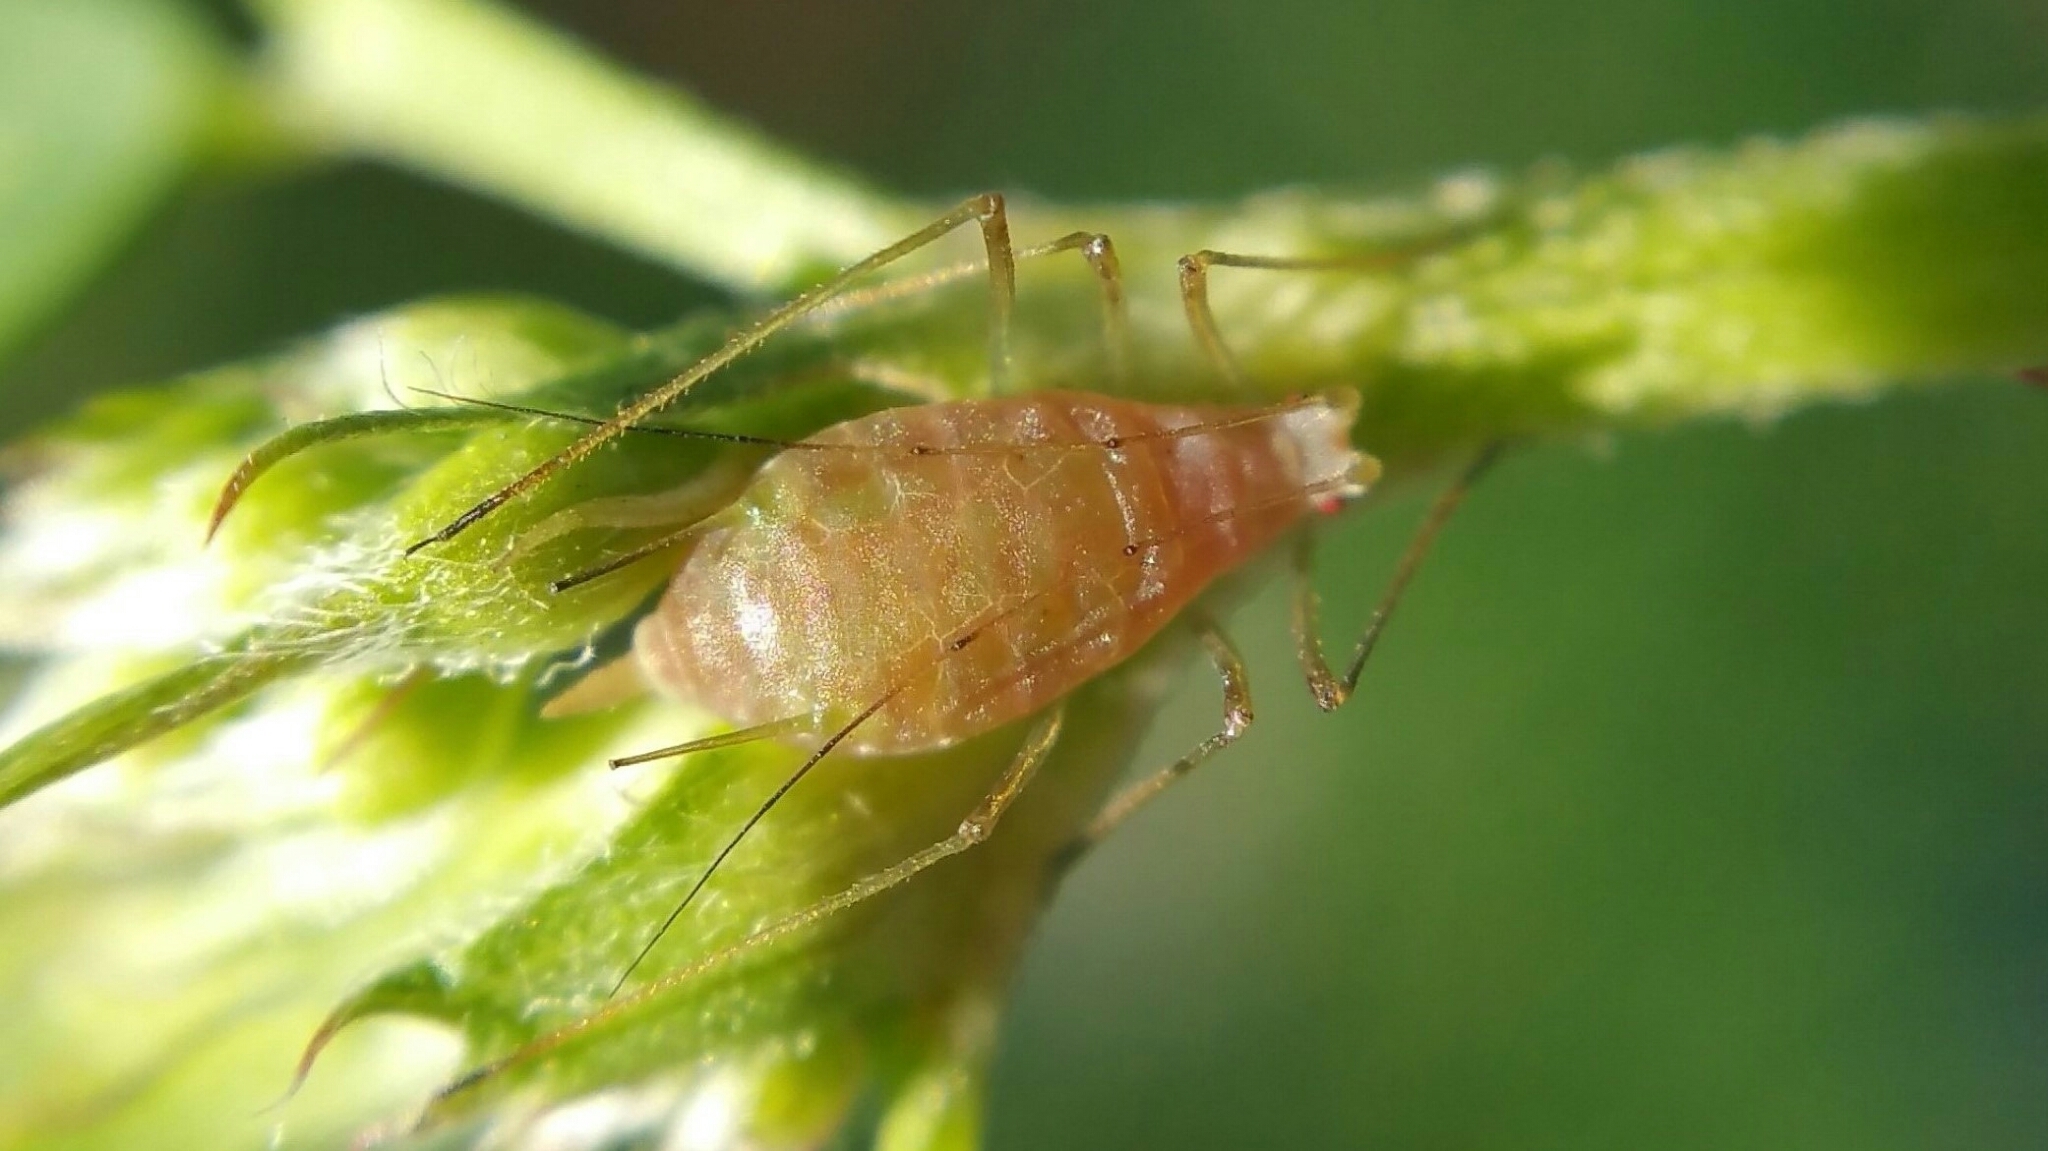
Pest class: pea_aphid